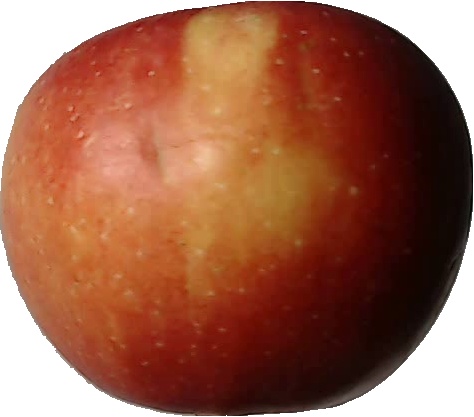
Label: apple_braeburn_1